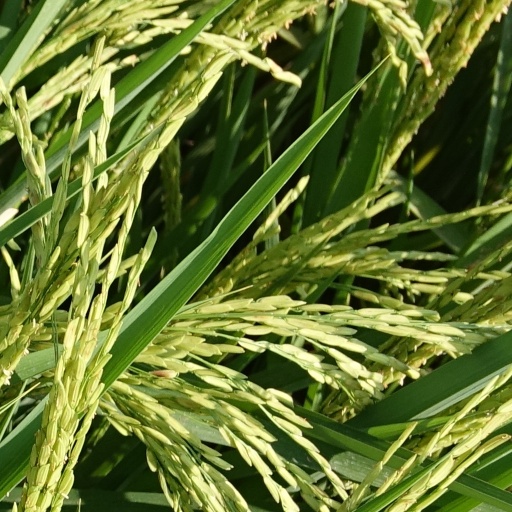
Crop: rice